Maelcum Soul

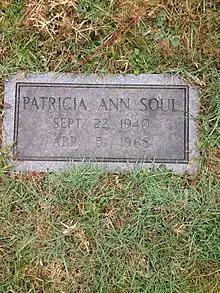
Soul's grave at the Bohemian National Cemetery.

Posthumously, "The Evening Sun" reported that despite a short and "busy" life, Soul achieved "a certain fame." She became "semilegendary among younger admirers of the beat generation. A dozen artists painted her." Soul has been described as a "fabled starlet."